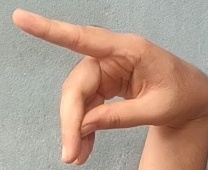
ASL sign: P